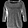
Label: Pullover